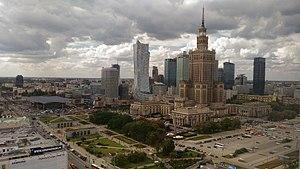
Śródmieście est l'arrondissement centre de la ville de Varsovie. Le secteur est le centre des institutions nationales, des services municipaux, le siège de grandes entreprises, le centre universitaire. Il est également le centre des attractions touristiques à Varsovie, y compris le bâtiment le plus grand à Varsovie, la rue la plus étroite, l'université la plus ancienne, le parc public le plus ancien.